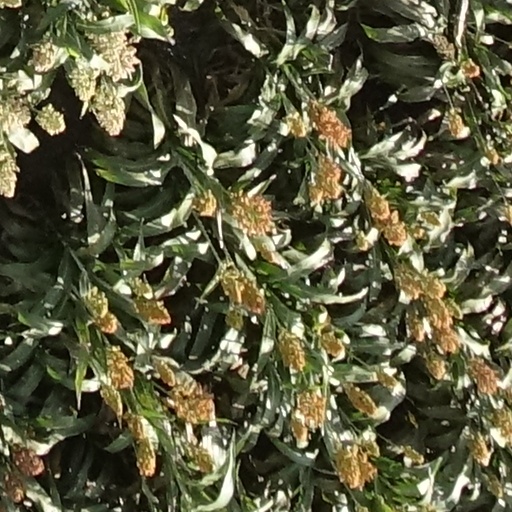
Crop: sorghum